José Rijo

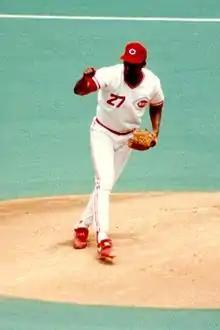
Rijo pitching for Cincinnati in 1990

Rijo's age eventually caught up to his talent. He was a member of the National League All-Star Team in 1994. Rijo also led the league in 1993 and 1994 in games started. He led the NL in 1993 in strikeouts and strikeouts per nine innings, and in 1991 he led the NL in winning percentage.